The Man from Planet X

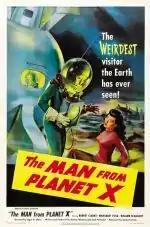
Theatrical release poster

The Man from Planet X is a 1951 independently made American black-and-white science fiction horror film, produced by Jack Pollexfen and Aubrey Wisberg, directed by Edgar G. Ulmer, that stars Robert Clarke, Margaret Field, and William Schallert. The film was distributed by United Artists.